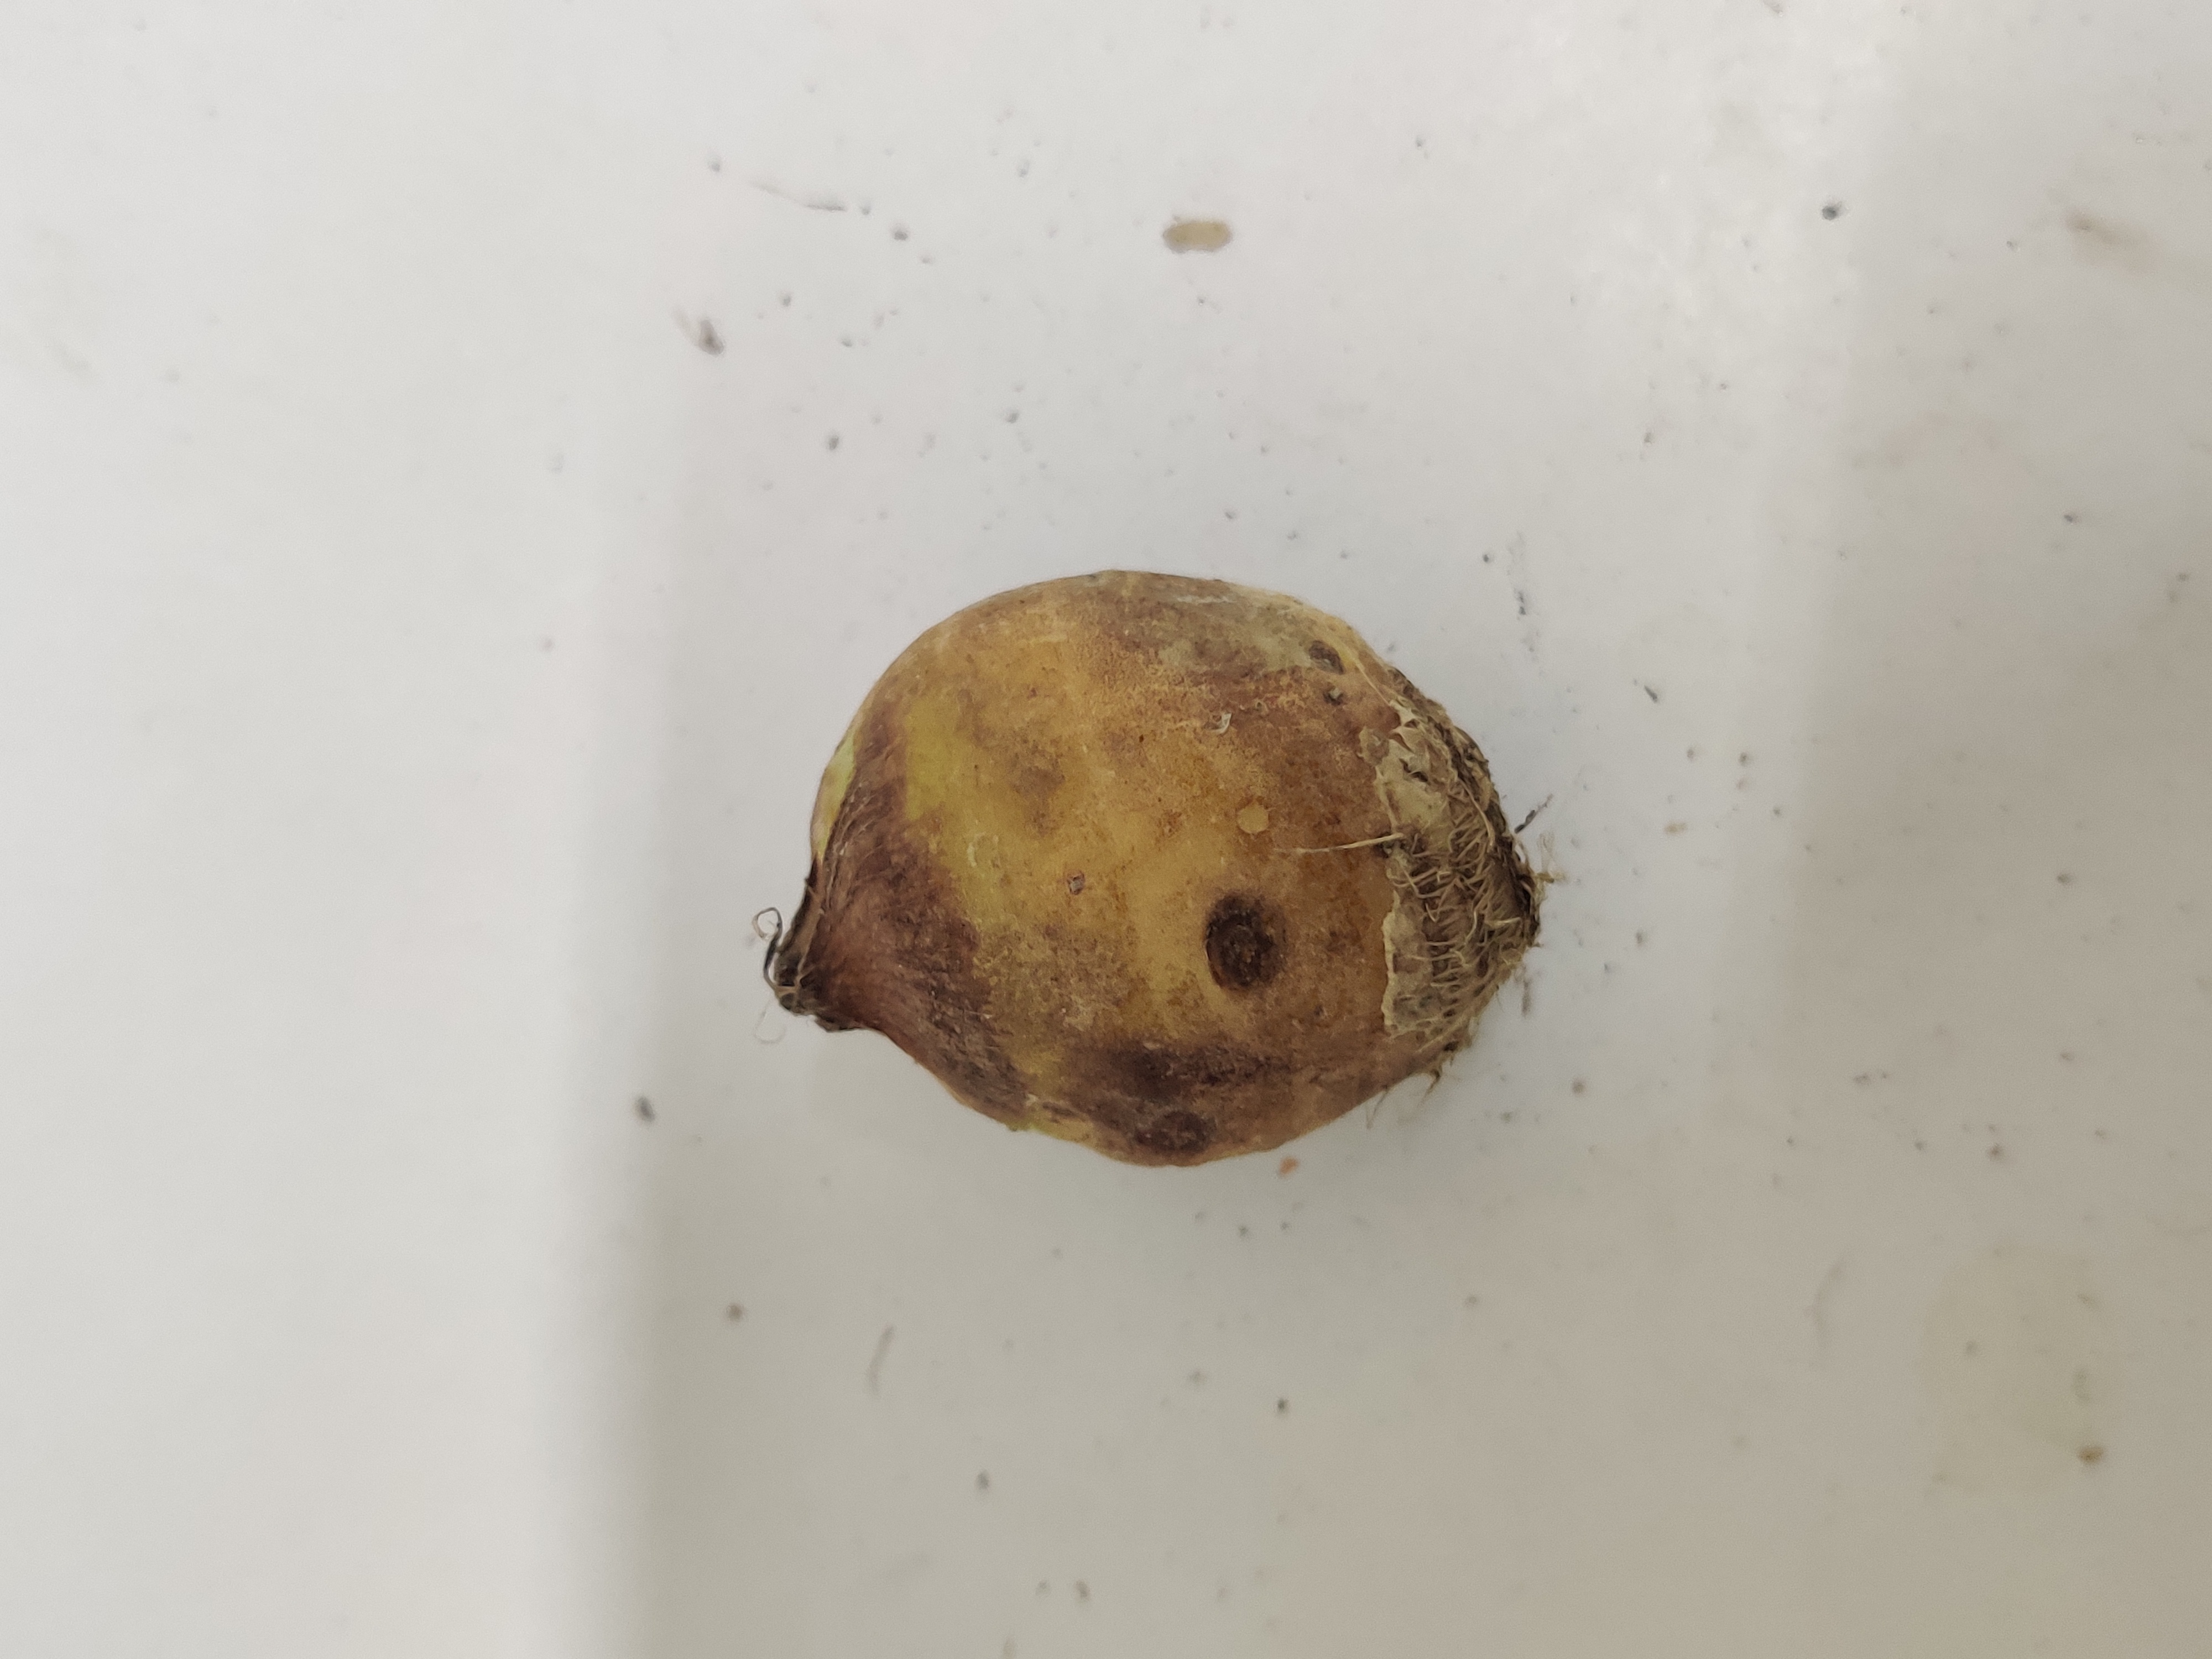
Crop: Taro root
Condition: Severely Damaged